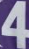
Number: 4